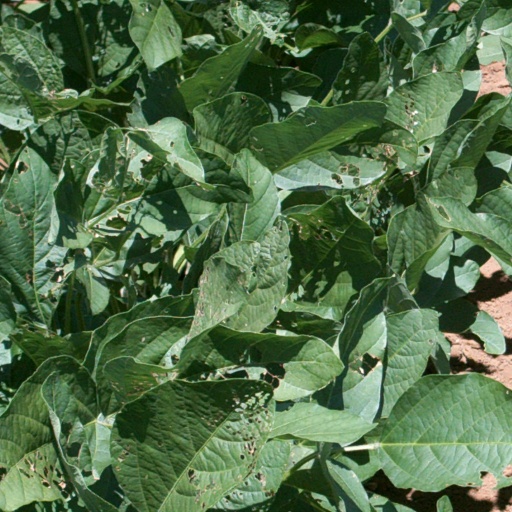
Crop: soybean